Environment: real
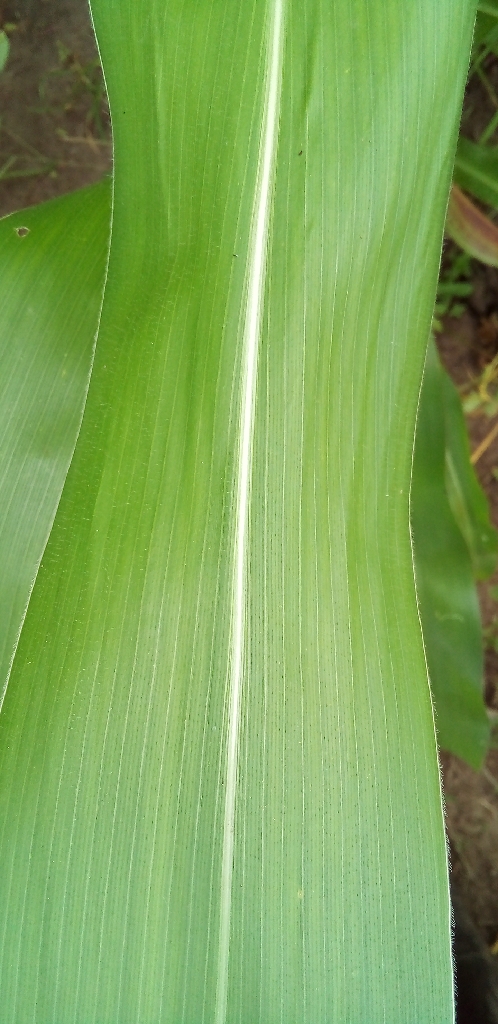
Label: healthy